Vyacheslav Fomichyov

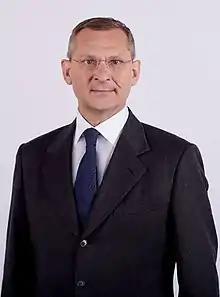

Vyacheslav Vasilievich Fomichyov (born 26 April 1965, Saransk, Mordovian Autonomous Soviet Socialist Republic) is a Russian politician and a deputy of the 8th State Duma.